Morane-Saulnier Alcyon

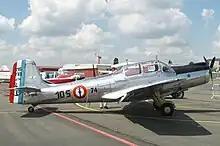
Preserved MS.733 with French Navy markings on display in France, 2009.

The production version that followed was designated the MS.733, with five pre-production aircraft and 200 production aircraft. The aircraft were delivered to the French Navy (40), the French Air Force (145) and the Cambodian Air Force (15). Seventy of the French Air Force aircraft were fitted with machine guns for gunnery training and some of these were later converted for counter-insurgency operations (and re-designated MS.733A) for use in Algeria. After the war, some aircraft were sold to Morocco.